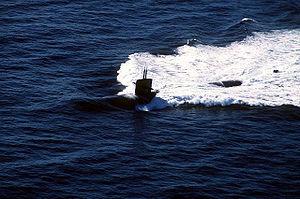
L'USS Omaha (SSN-692) est un sous-marin nucléaire d’attaque de classe Los Angeles, le troisième nommé en l’honneur de la ville d’Omaha, dans l’état du Nebraska.